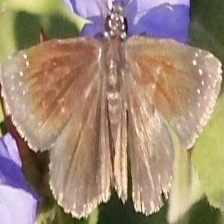
Species: SOOTYWING